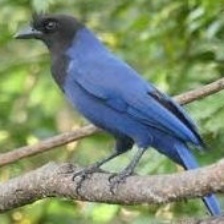
Species: AZURE JAY
Scientific name: CYANOCORAX CAERULEUS
ImageNet parent category: jay